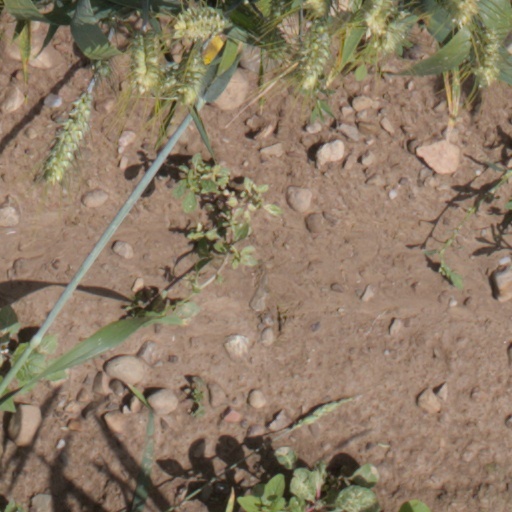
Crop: wheat